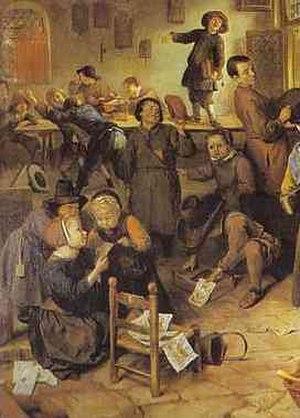
Un abécédaire est un support visuel présentant l'ensemble des symboles d'un alphabet, presque toujours listés dans l'ordre alphabétique, puis suivie d'un ou de plusieurs mots dont la première lettre commence par l'initial désignée.